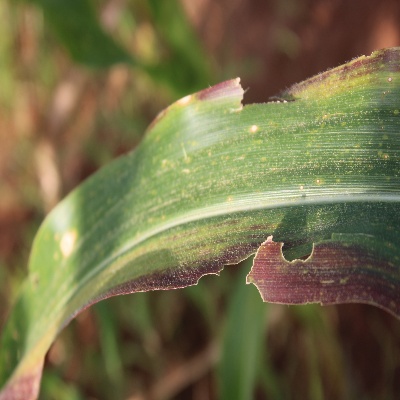
Crop: Maize
Condition: leaf blight